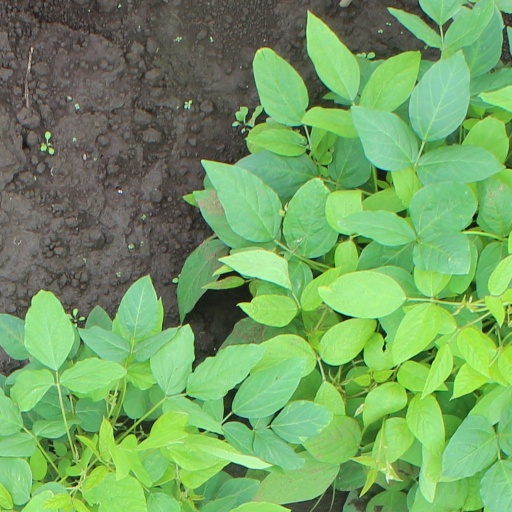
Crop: soybean